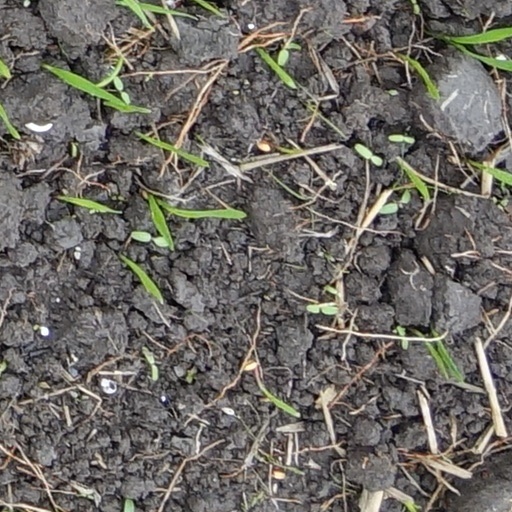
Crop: wheat